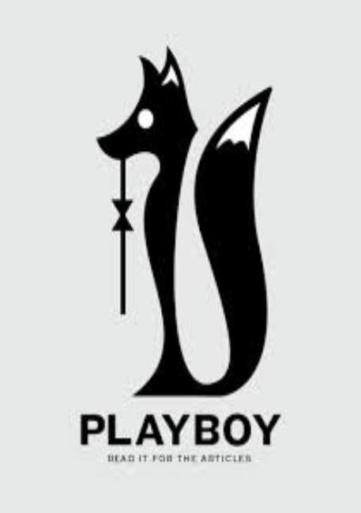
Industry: Clothes